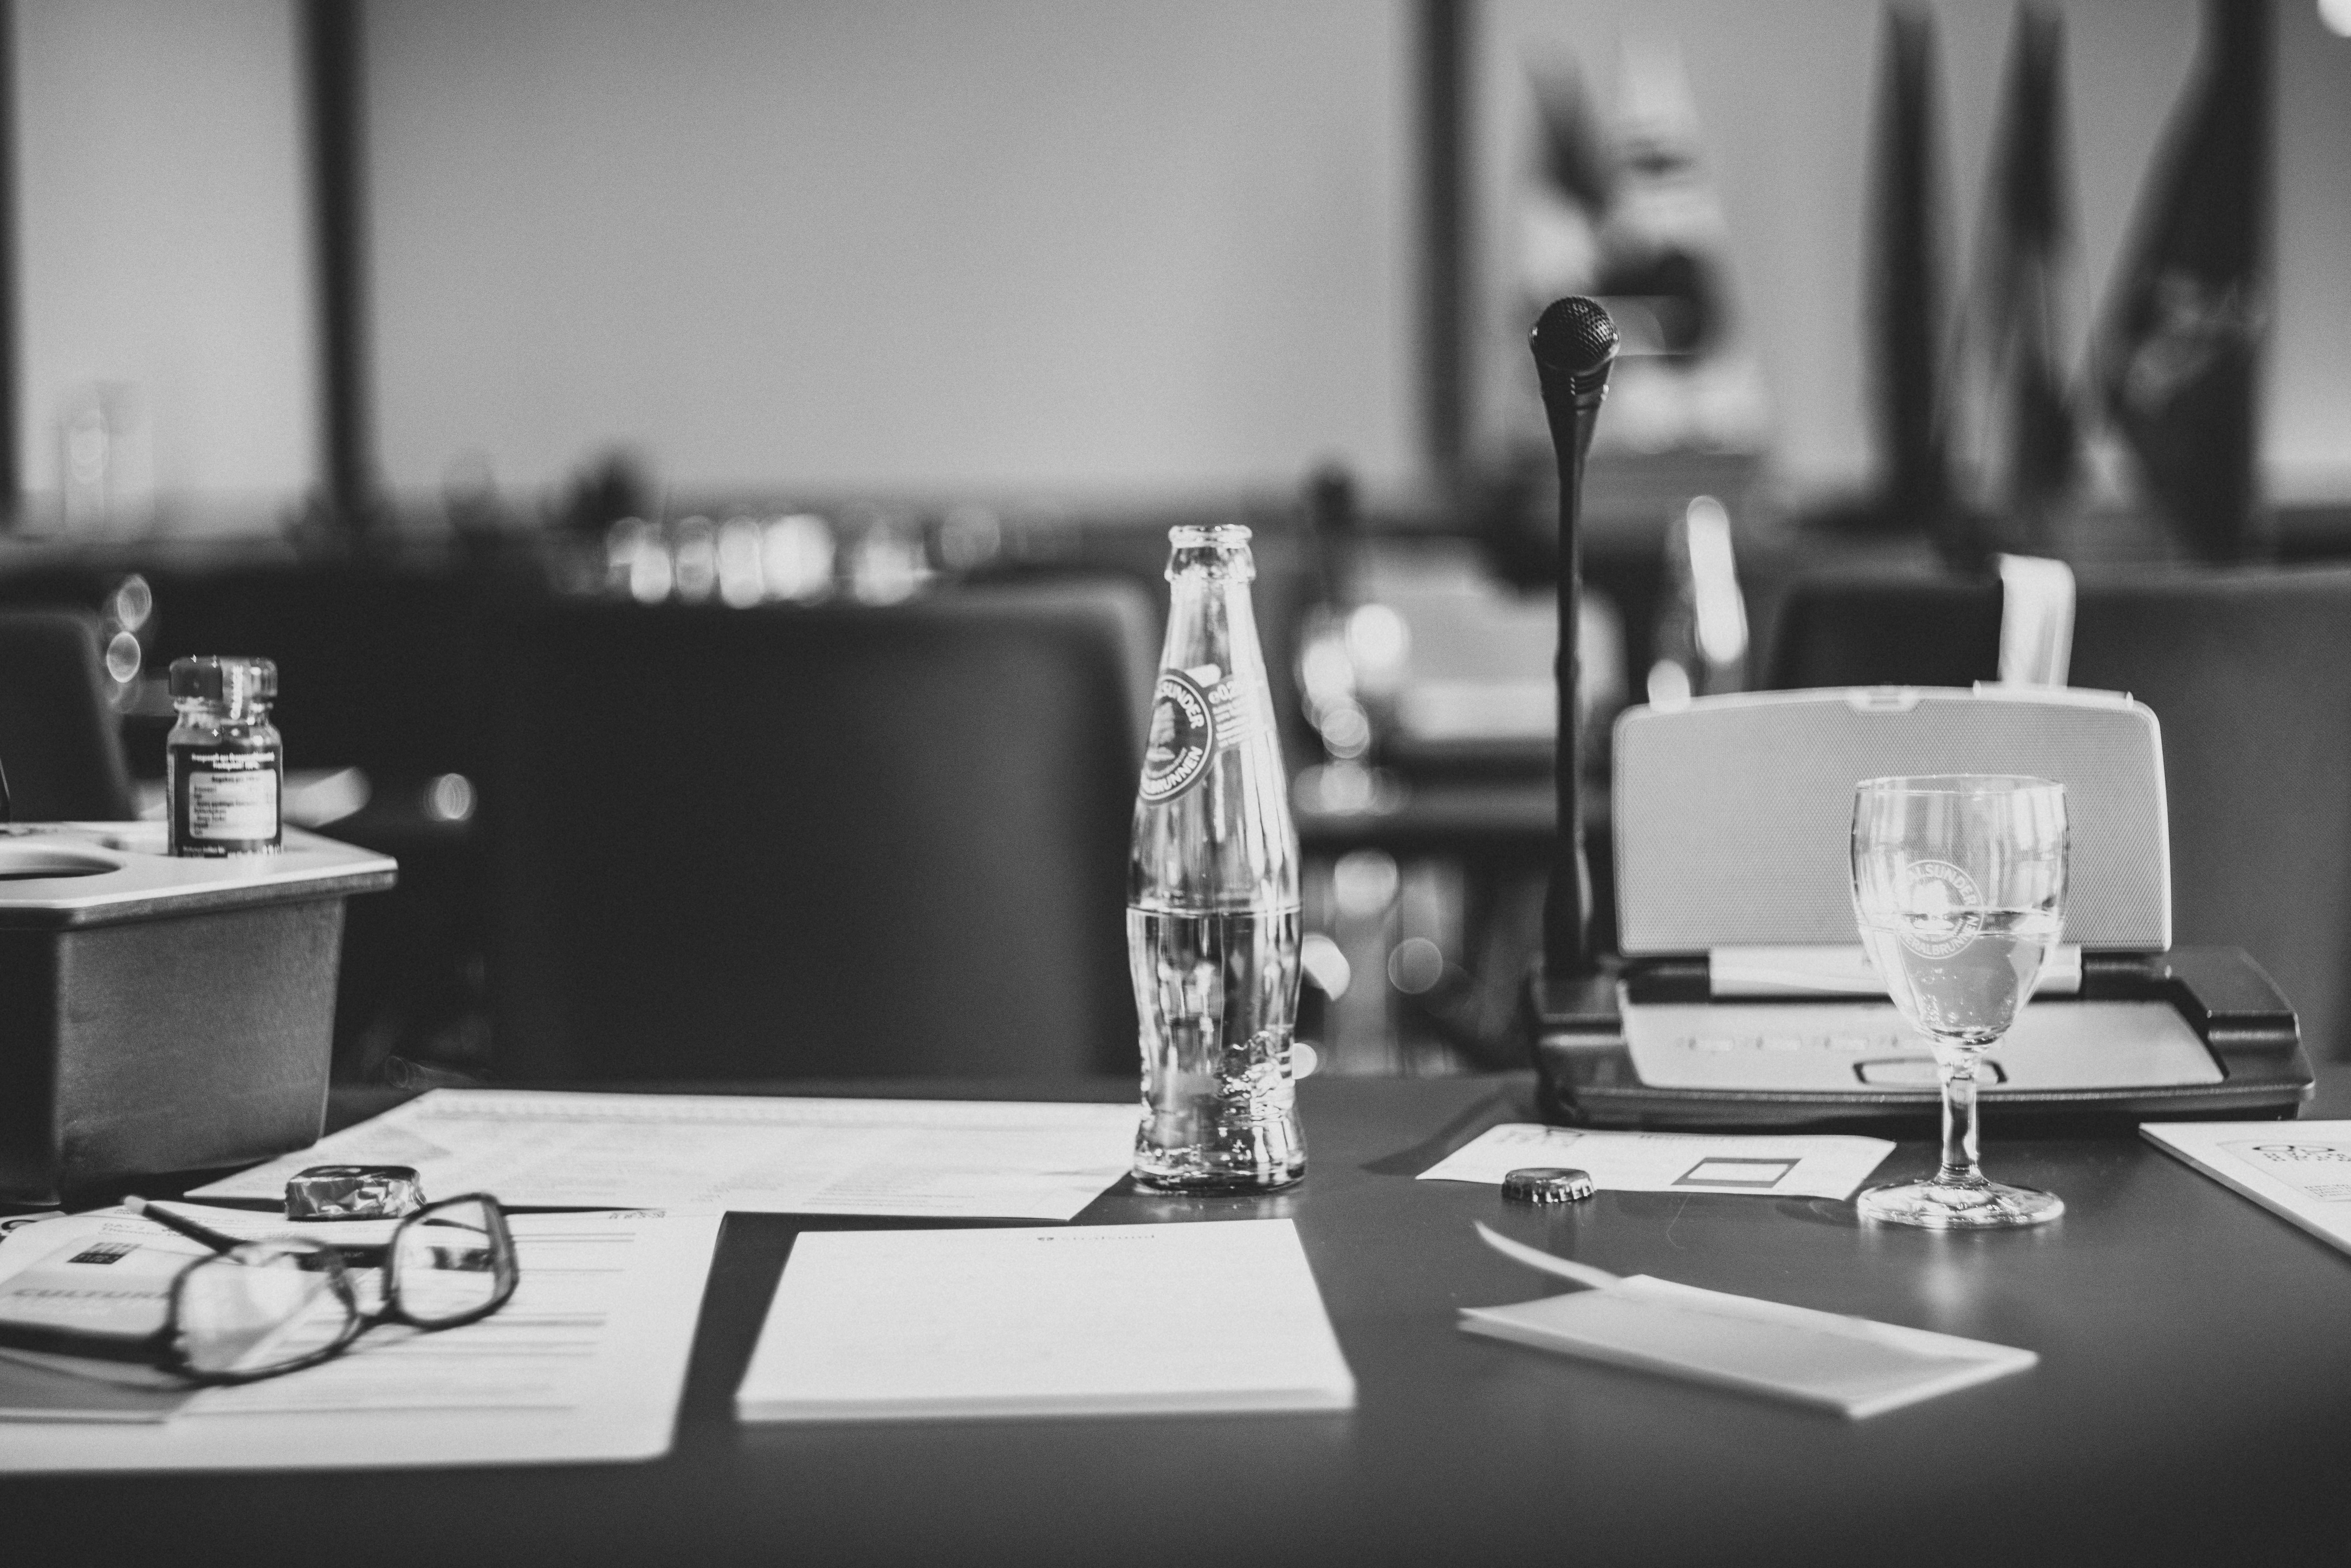
table, black and white, white, workshop, meeting, black, room, monochrome, life, interior design, brand, art, mono, 50mm, design, stock, kunst, still, sony, learning, conference, leica, standard, discussion, stralsund, monochrom, a7rii, summieren, exchange, konferenz, treffen, stilleben, debating, owhc, monochrome photography